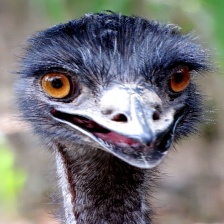
Species: EMU
Scientific name: DROMAIUS NOVAEHOLLANDIAE